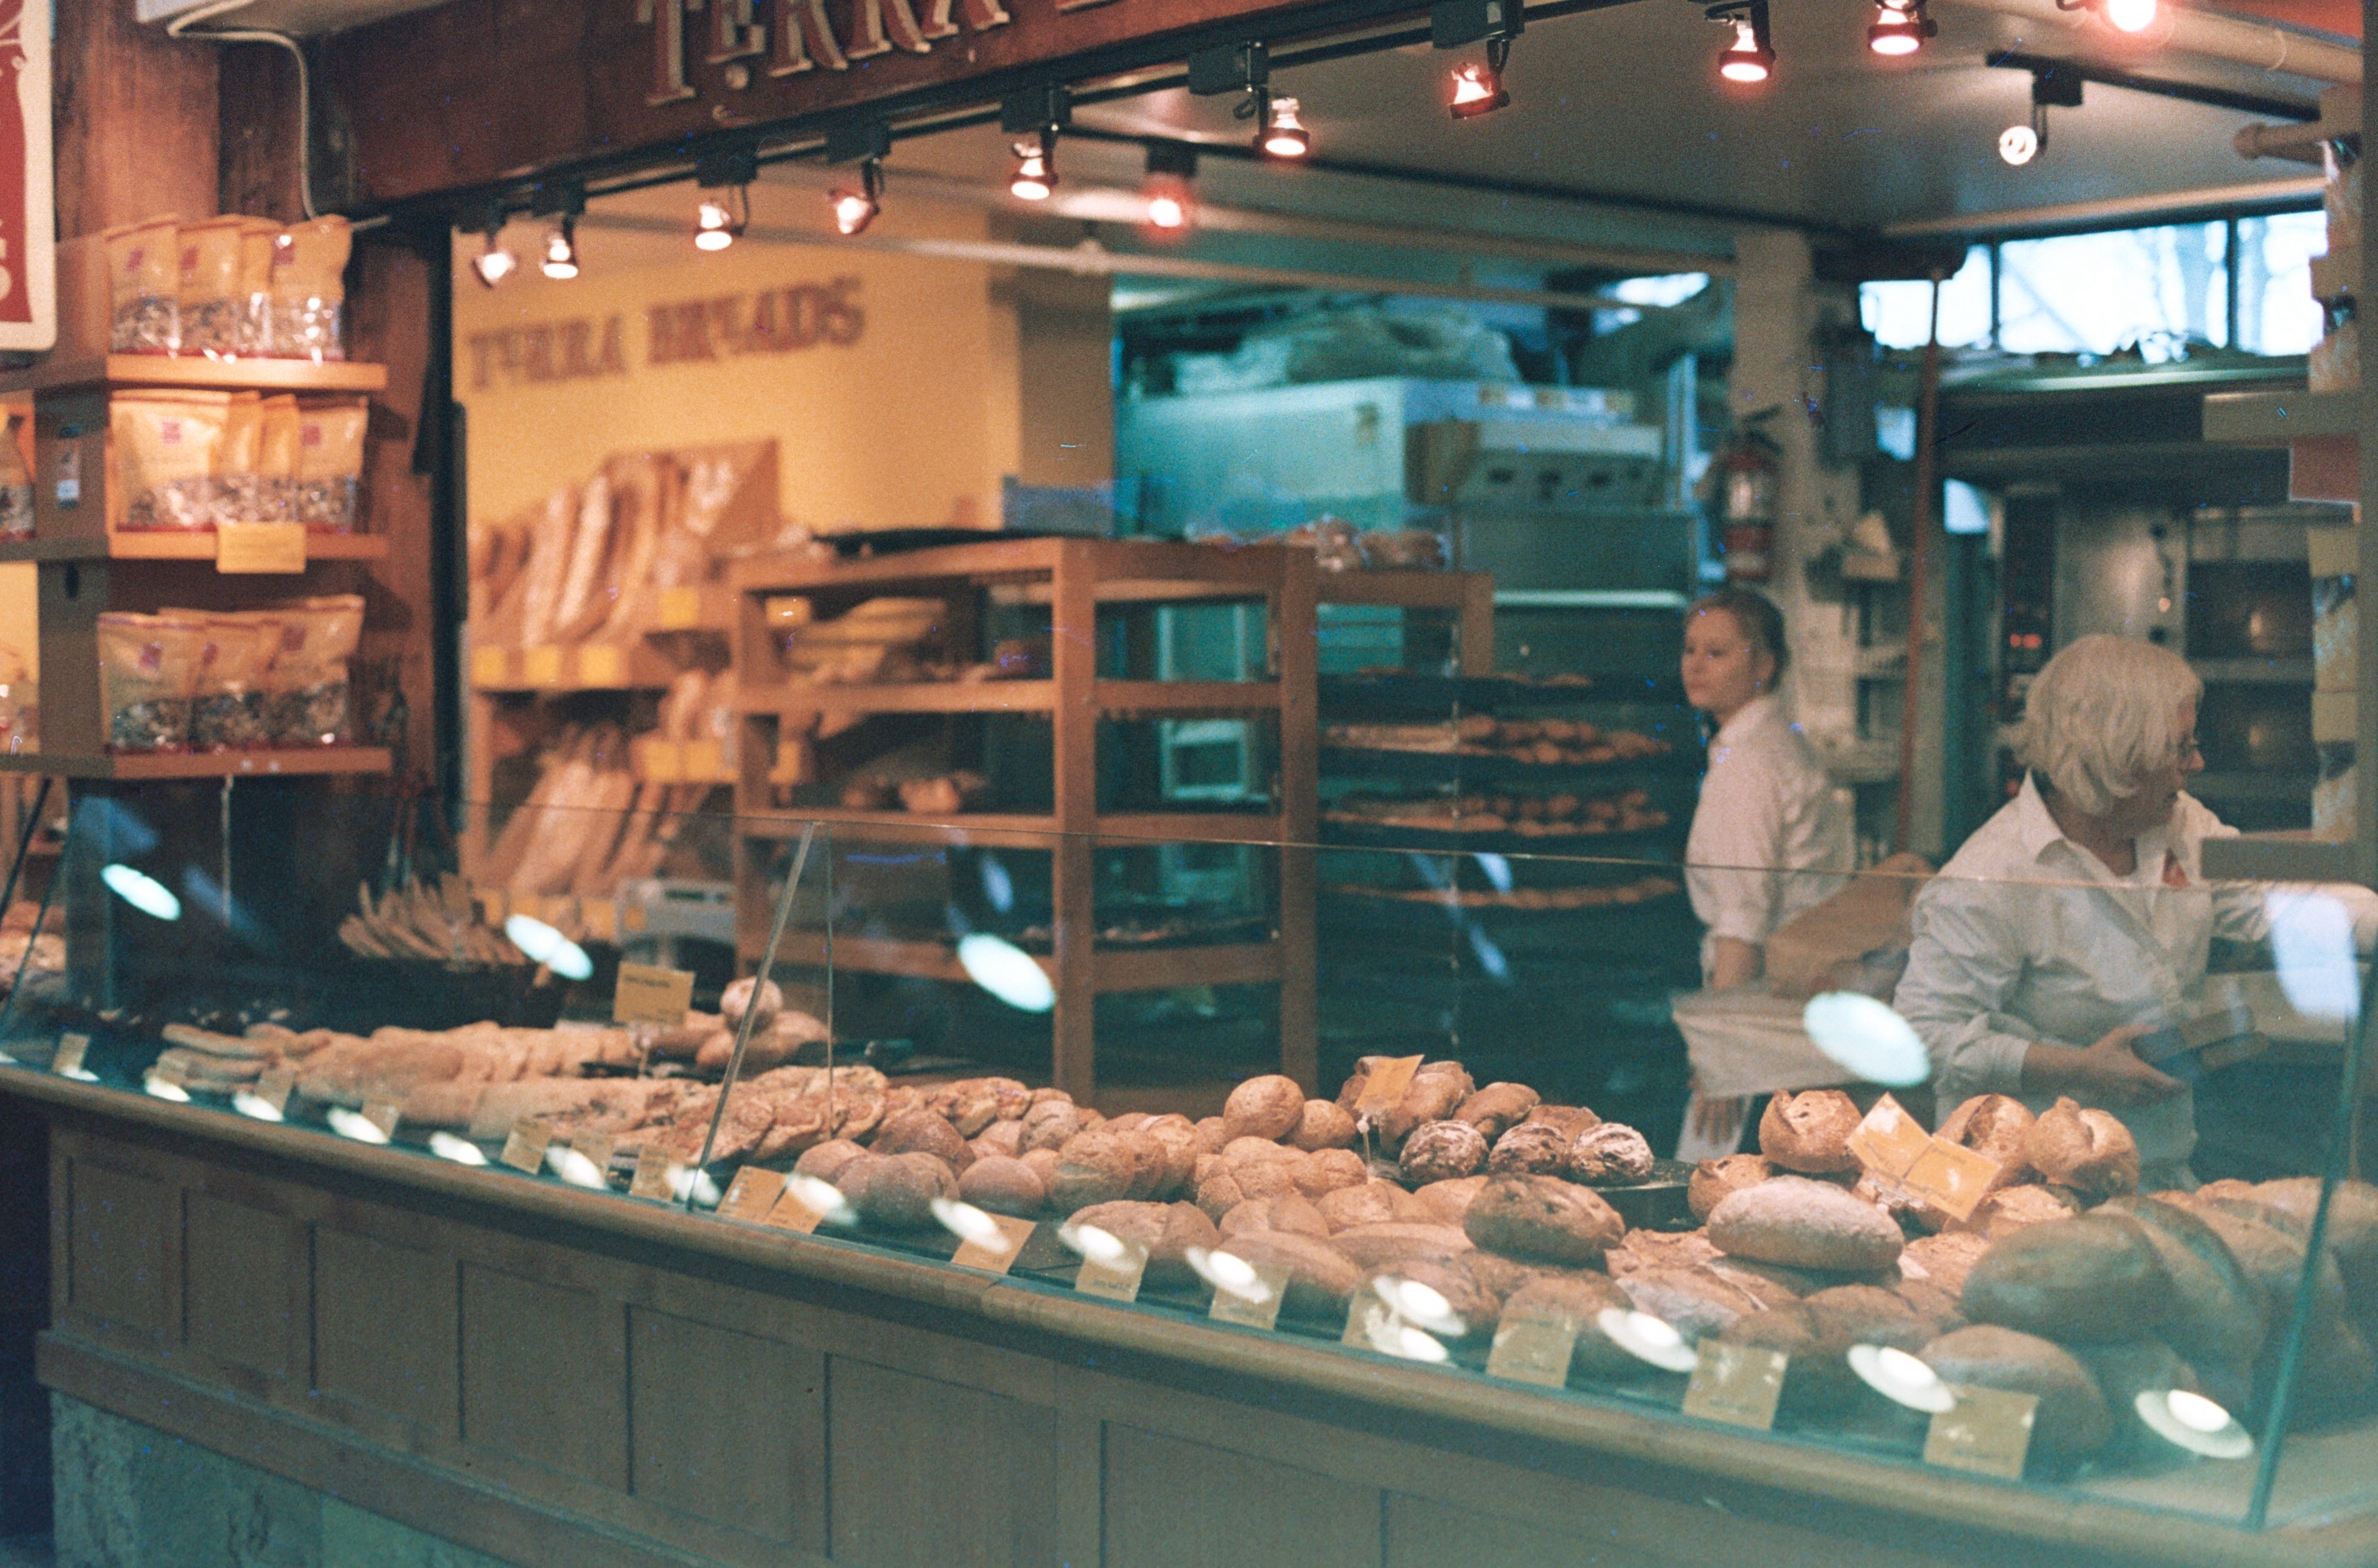
city, film, food, vendor, canon, market, bread, bakery, public space, sourdough, indoors, 50mm, stall, ae1, canada, grocery store, oven, granvilleisland, lomography, highiso, analogue, vancouverbc, lomography800, fd50mmf14, terra, human settlement